Question: Please indicate a possible affordance area of the surfboard that can be used for carrying
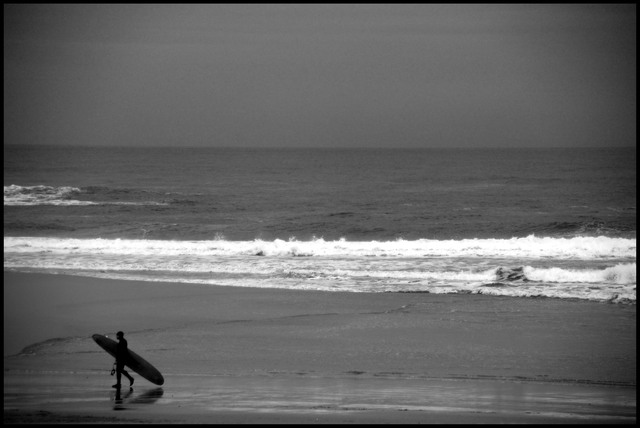
Answer: [93.5, 334, 163.5, 387]